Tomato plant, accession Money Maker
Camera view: bottom (45 deg); turntable rotation: 60 degrees
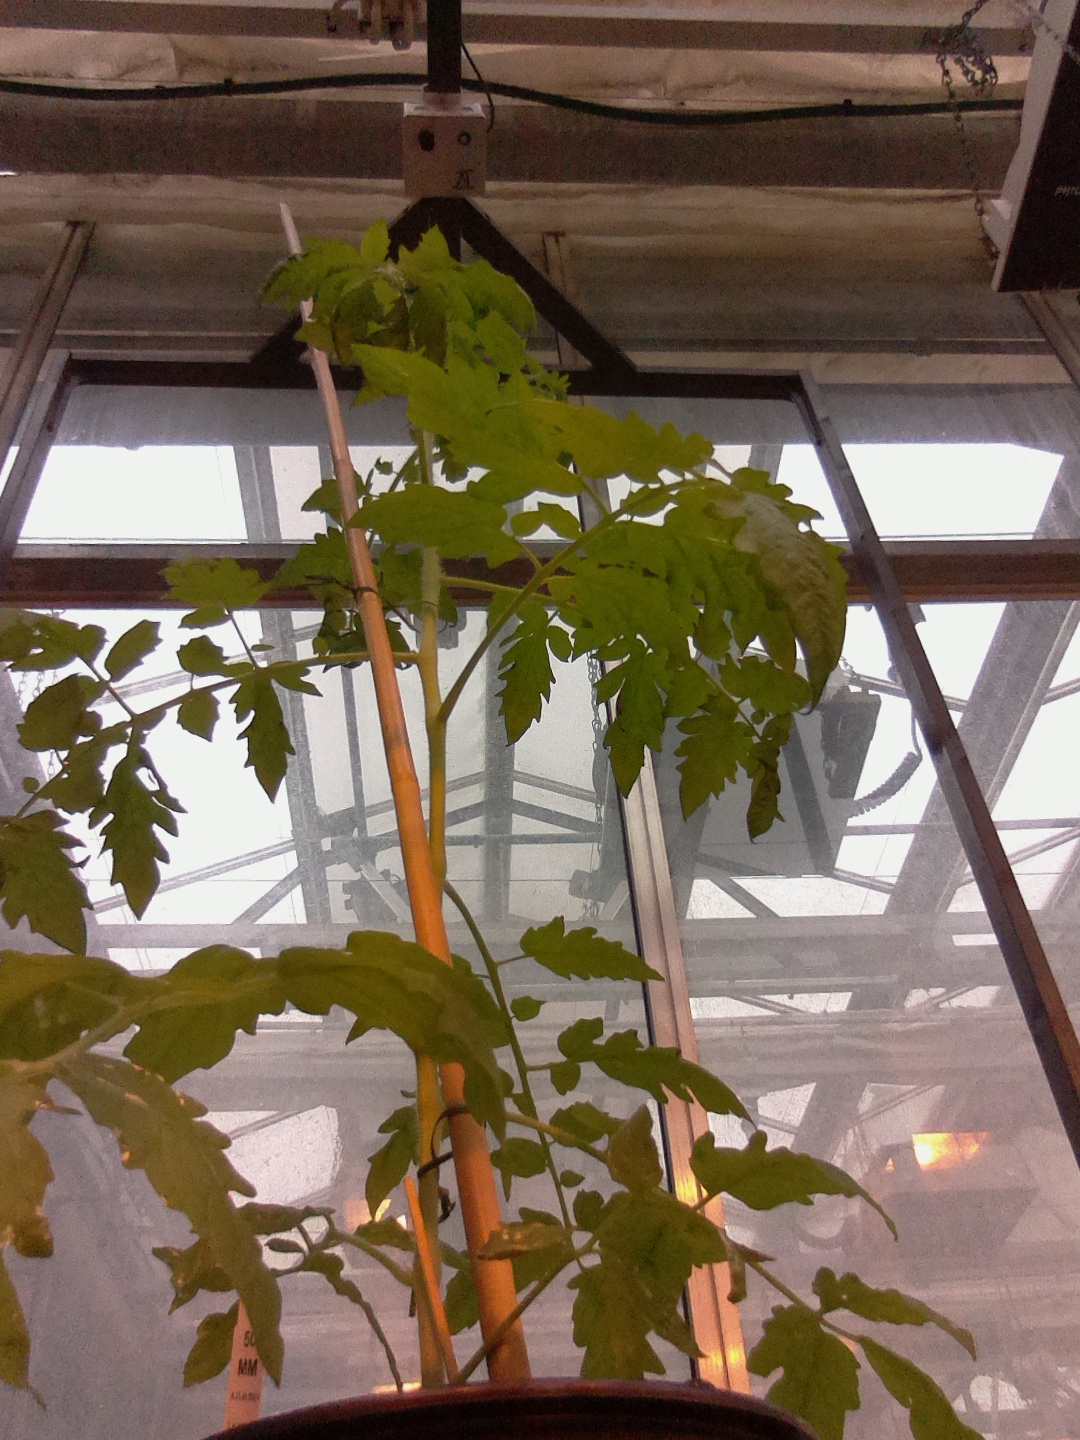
BBCH growth stage 16: 12 of true leaves visible